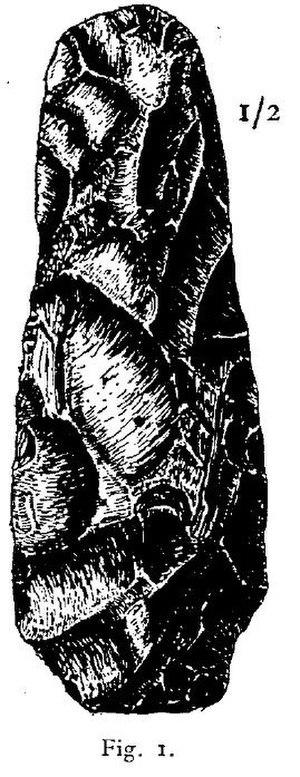
Dessin reproduisant une hache paléolithique retrouvée à 200 m du menhir de la Pierre de la Joure à Saint Ouen d'Attez. Extrait de l'article de Georges Poulain ""Le menhir de Saint-Nicolas-d’Attez et description d’instruments en silex trouvés dans la contrée"" paru dans le Bulletin de la Société normande d’études préhistoriques en 1902"
La Pierre de la Joure est un menhir situé sur la commune de Saint-Ouen-d'Attez dans le département de l’Eure en France.